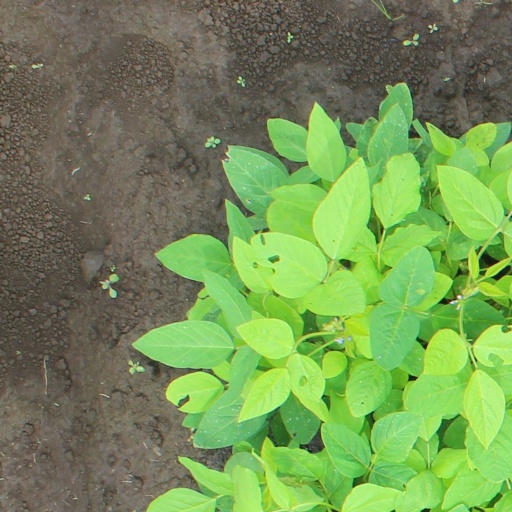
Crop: soybean